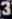
Number: 3